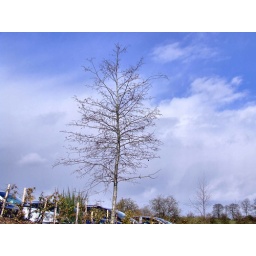
Seen in the car park at Rheged, near Penrith, Cumbria. Tenuous link: blue &amp;amp; white